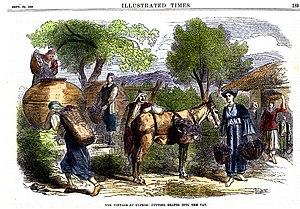
Vendange à Chypre 19 septembre 1868 Illustrated Times
La viticulture à Chypre est très certainement une des plus anciennes du monde méditerranéen comme en attestent les découvertes archéologiques récentes. Le vin produit sur l'île entra très tôt dans la mythologie grâce à Aphrodite, native de Chypre, et à Dionysos, dieu du vin, dont les mosaïques à Paphos montrent l'importance du culte qui lui était porté. De plus l'île peut se targuer, avec la Commandaria de posséder la plus ancienne appellation au monde. Ce vin, découvert lors des croisades fut, tout au cours du Moyen Âge considéré comme le meilleur et le roi Philippe-Auguste le fit pape de sa cave. Devenu le royaume de la maison de Lusignan, Chypre pendant quatre siècles fut la plaque tournante du commerce entre l'Occident et les comptoirs d'Orient. Passée ensuite sous la domination de Venise, elle fut intégrée à l'empire ottoman de 1571 à 1878. Ce fut une période défavorable pour ses vins. Les Anglais ayant récupéré l'île aux Turcs, permirent un renouveau à la viticulture. Entre la première et la seconde guerre mondiale, le vin produit se vendit en vrac sans problème.